Hugh Pembroke Vowles

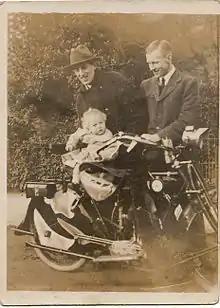
Photograph of Hugh Pembroke Vowles (1885–1951) with son (child on motorbike) Francis Hugh Vowles LLB (1911–1990)

In 1935, HP Vowles met Eleanor Biss, who became his second wife. They had no children. She later lived in Stonehouse in a cottage named "Elscot".